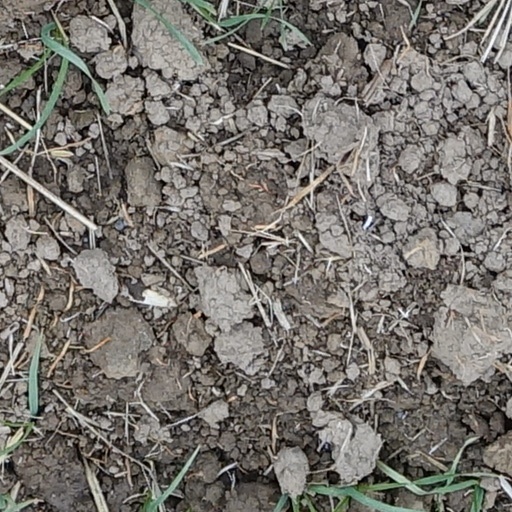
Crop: wheat